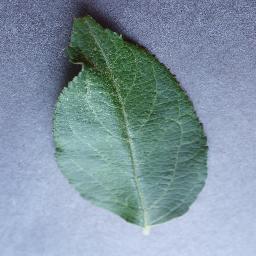
Label: Apple___healthy